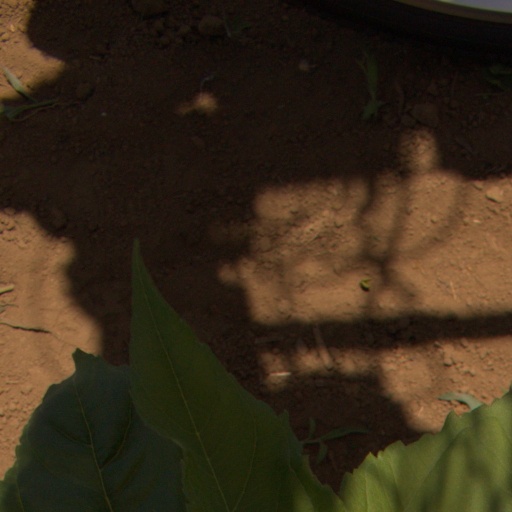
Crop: Jerusalem artichoke